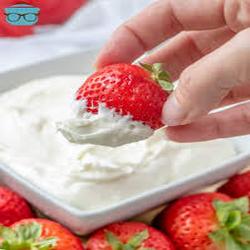
Label: Strawberry